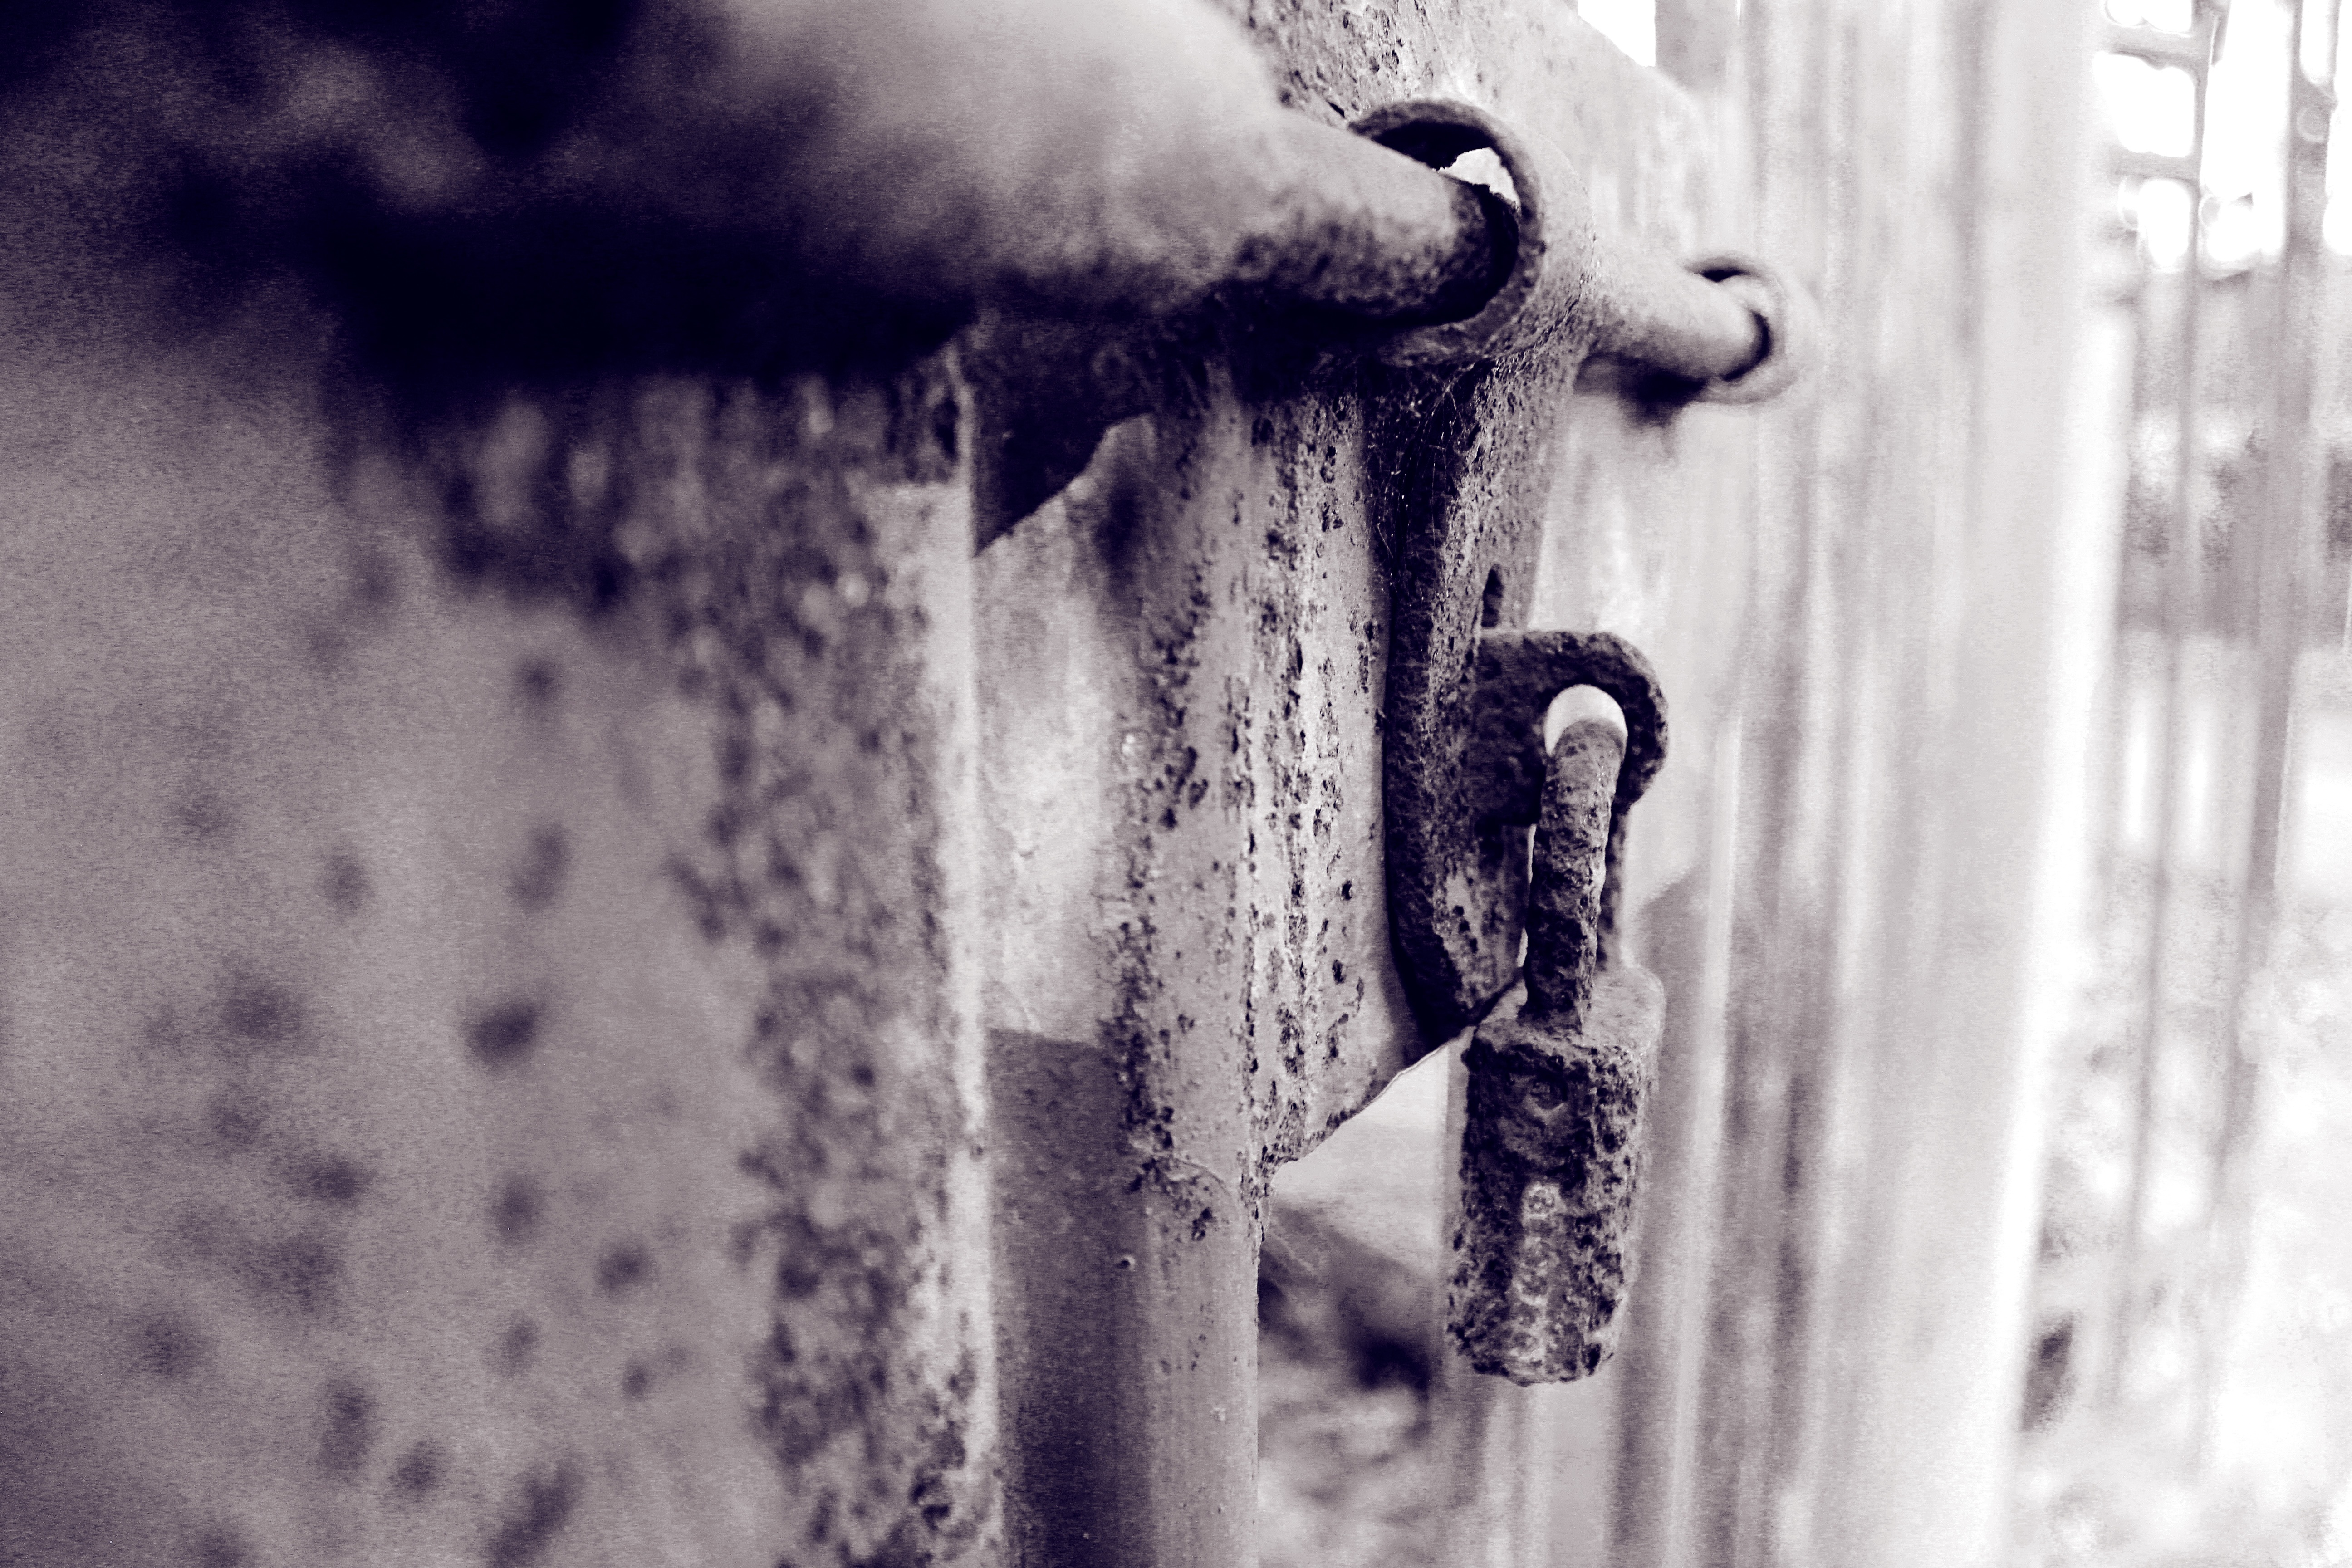
snow, winter, black and white, white, photography, old, ice, weather, nostalgia, black, monochrome, season, close up, lock, freezing, era, monochrome photography, the years